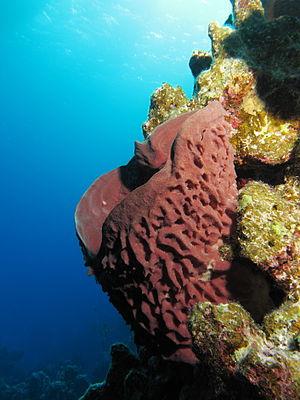
Les Callyspongiidae forment une famille de spongiaires de l'ordre Haplosclerida.
Les Haplosclerida forment un ordre d'éponges marines. Ce taxon compte des espèces marines et d'eau douce.